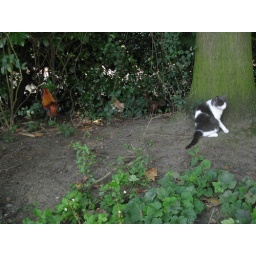
cats and chickens living in sin